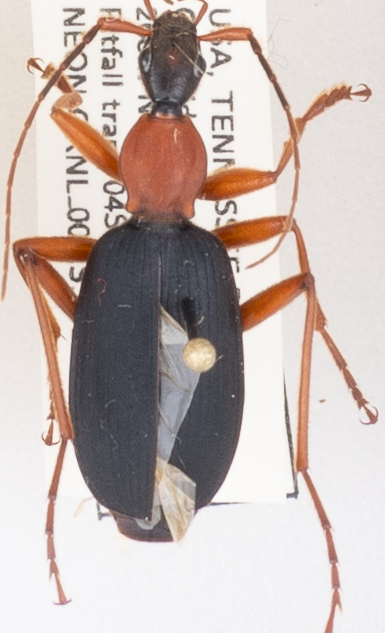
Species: Galerita bicolor
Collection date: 2019-09-04
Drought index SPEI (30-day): -0.026
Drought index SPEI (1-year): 2.09
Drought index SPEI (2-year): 2.09